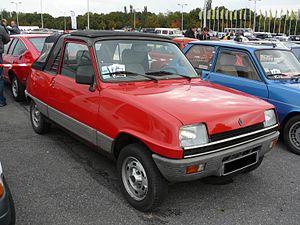
Automedon 2012
La Renault 5 est une automobile française, produite en deux générations distinctes. Cet article concerne la première génération, qui a été produite en France à l'usine de Flins proche de Mantes dans le département des Yvelines, et à Valladolid.
LM Sovra est un constructeur automobile français qui a eu une production artisanale pendant les années 1970 et 80, tout d'abord avec des buggies, puis avec des dérivés de véhicules français de grande série.